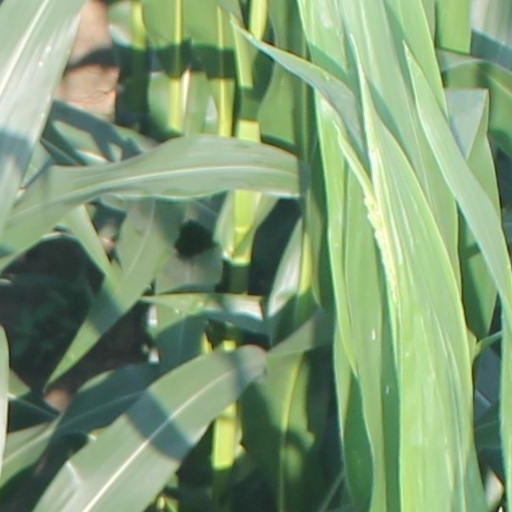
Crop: maize; corn